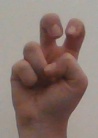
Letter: toot